Deopahar

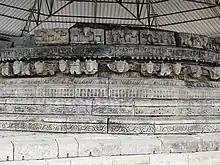
Deopahar ruins

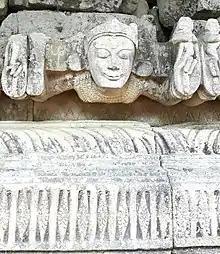
Deopahar Numaligarh Assam sculpture

Deopahar is an archaeological site located in Numaligarh, Assam, India. It is one of the most noteworthy ancient heritages of Golaghat district in Assam. Numaligarh is prominently known as one of the archaeologically rich places of the state because of the historical remains of the ancient temple and sculptures that were excavated from the top of the Deopahar. The ancient stone temple and sculptures uncovered at this site are fine specimens of ancient art that represent the interconnection between Aryan (Brahmanical) art and local art, thus, providing enough data for the historians to determine the period of time it was created. It is a protected archaeological park and has a site-museum under the Directorate of Archaeology. The construction of the stone temple appears to be incomplete or damaged possibly during the Assam earthquake of 1897.